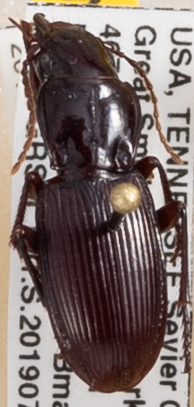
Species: Pterostichus acutipes acutipes
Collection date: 2019-07-09
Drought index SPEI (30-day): -0.24
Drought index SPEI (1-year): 2.09
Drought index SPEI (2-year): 2.09